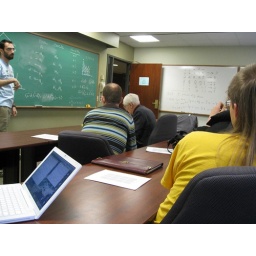
Ezra Miller at board, Dan Cranston & Richard Guy front row, Alex Fink in yellow shirt